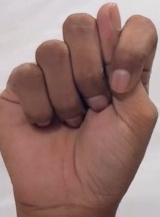
ASL sign: T